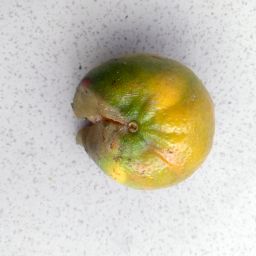
Fruit: Orange
Quality: Bad